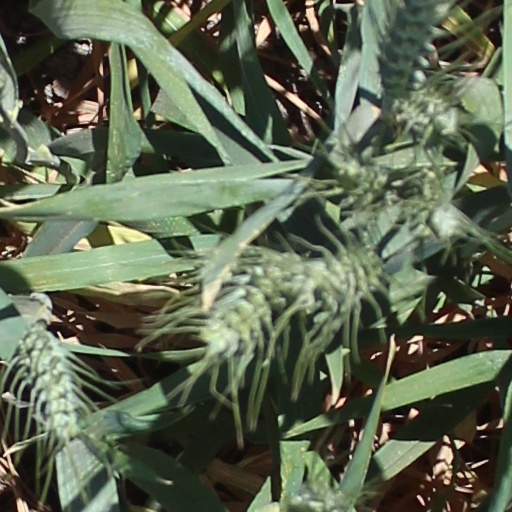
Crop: wheat